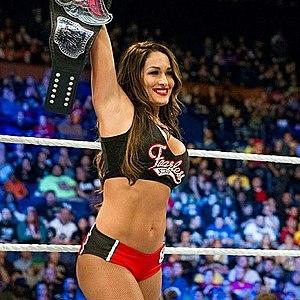
La division féminine de la WWE concerne l'organisation de combats de catch féminin par la World Wrestling Federation / World Wrestling Entertainment. Depuis ses débuts dans les années 1950, la WWE a employé des femmes pour la présentation de ses spectacles mais aussi dans des rôles de premier-plan. Au fil des évolutions historiques nombreuses des structures gouvernantes, la division féminine a toujours trouvé une place sur le ring, notamment dans le catalogue des championnats officiels. Dès 1955 à la Capitol Wrestling Corporation, une championne féminine apparaît, en la personne de The Fabulous Moolah. De nombreuses catcheuses ont depuis concouru dans la course aux différents titres féminins reconnus par la CWC et des structures qui lui ont succédé jusqu'à l'actuelle WWE.